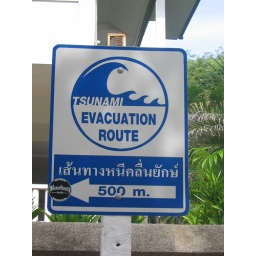
Day 10: These signs are now on every beach in Thailand